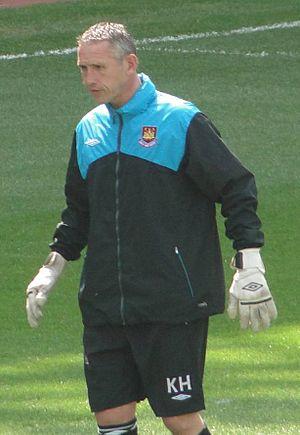
Kevin Hitchcock est un footballeur anglais né le 5 octobre 1962 à Canning Town.